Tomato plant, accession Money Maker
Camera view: vertical (180 deg); turntable rotation: 330 degrees
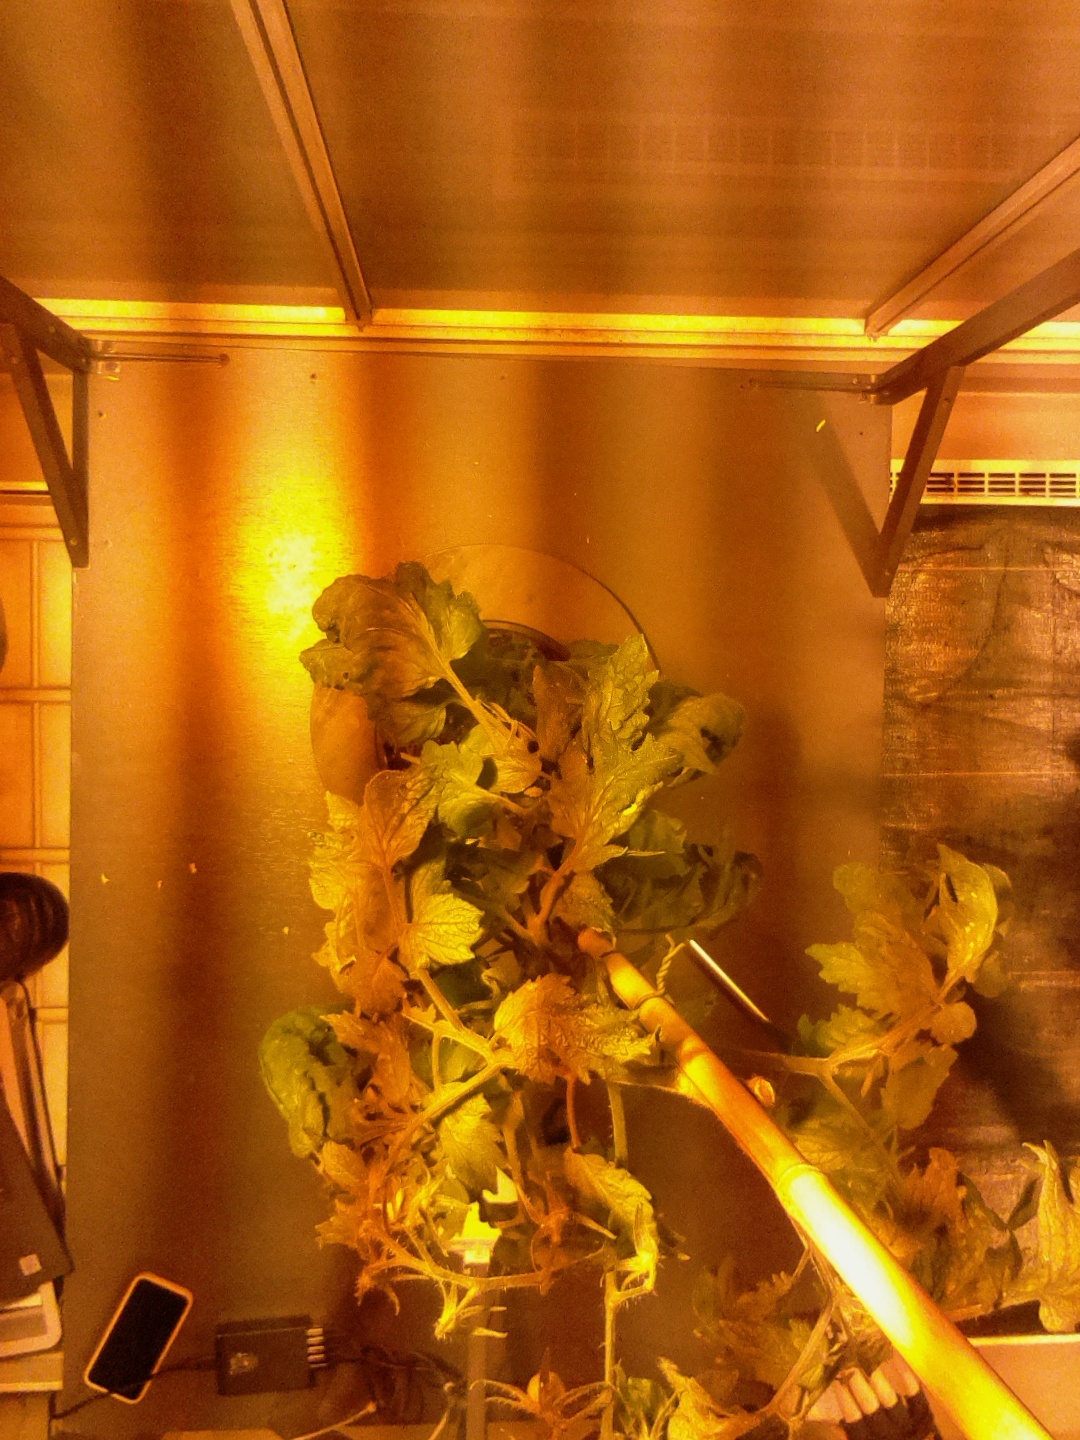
BBCH growth stage 70: Fruits at the main stem or branches visibles